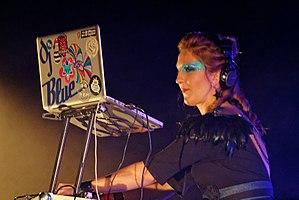
Set de la Dj Miss Blue en conclusion du Stered Festival le 13 Novembre 2015 au Parc des Expos de Langolvas à Morlaix (Finistère, Bretagne).
Le prix musical Produit en Bretagne, dénommé grand prix du disque Produit en Bretagne jusqu'en 2015, est un concours musical annuel organisé par la marque collective Produit en Bretagne depuis 1998. Il concerne les disques autoproduits ou produits par des sociétés installées en Bretagne et est ouvert à tous style musical. Il a pour objectif de mettre en avant la qualité et la diversité de la production musicale en Bretagne. Les albums, classés en plusieurs catégories, sont élus par un jury et par les internautes depuis 2016.